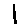
Label: 1